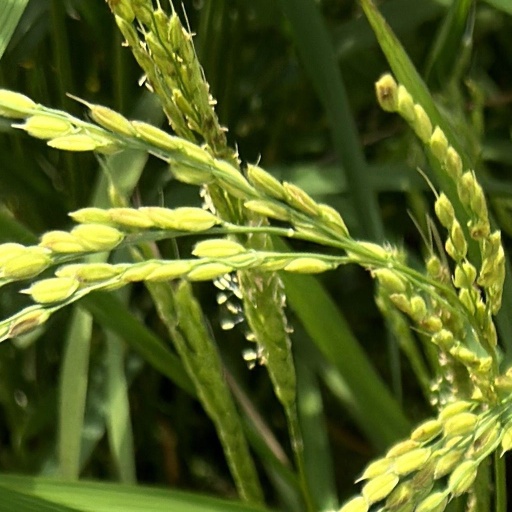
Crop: rice